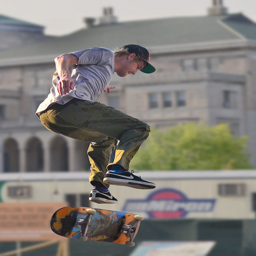
a man wearing a hat doing a skateboard trick
A man doing a trick on a skateboard in a park.
A young man is in the air and working on a trick.
The man wearing a cap jumps high on a skateboard.
A young male skateboarder jumping into the air off of his skateboard.